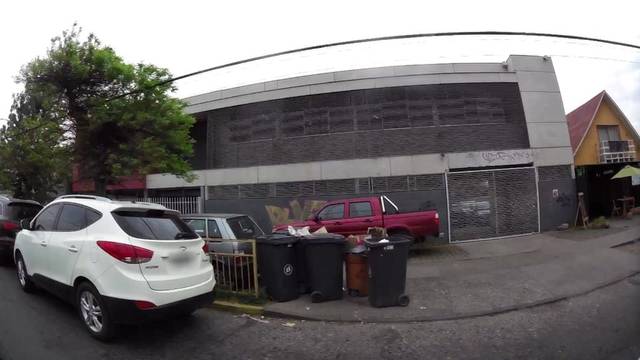
Region: Chile
Coordinates: -33.5, -70.756